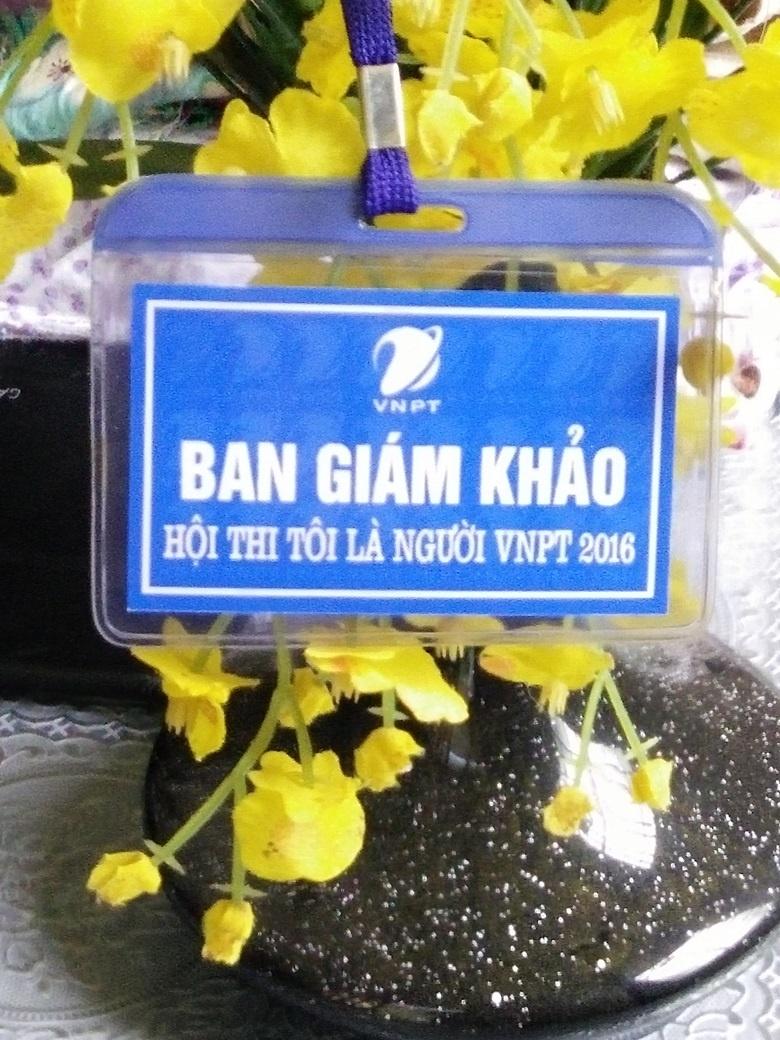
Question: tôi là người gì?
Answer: người vnpt